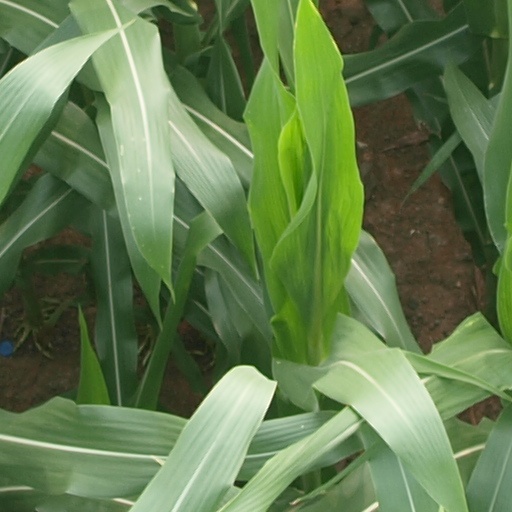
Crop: maize; corn